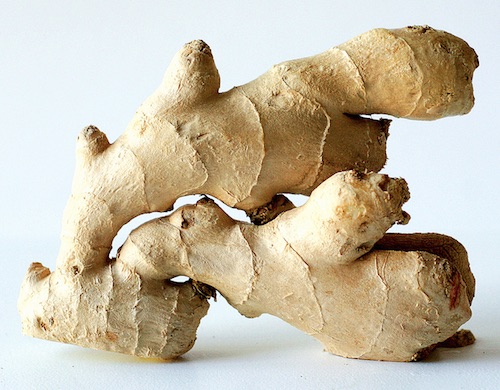
Label: ginger